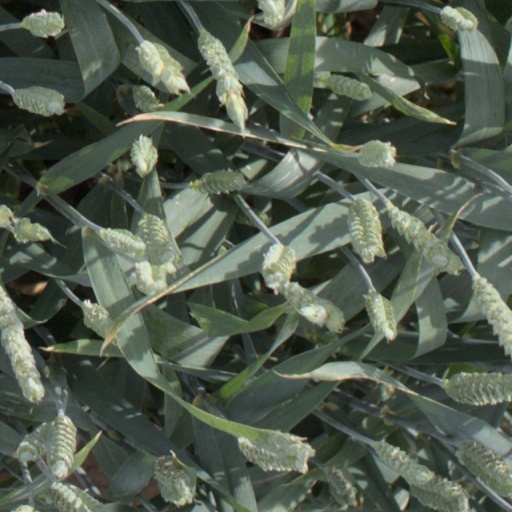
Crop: wheat